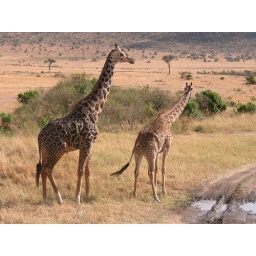
Amorus male giraffe chasing a female giraffe probably in heat.